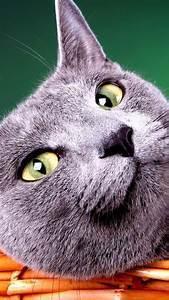
cat